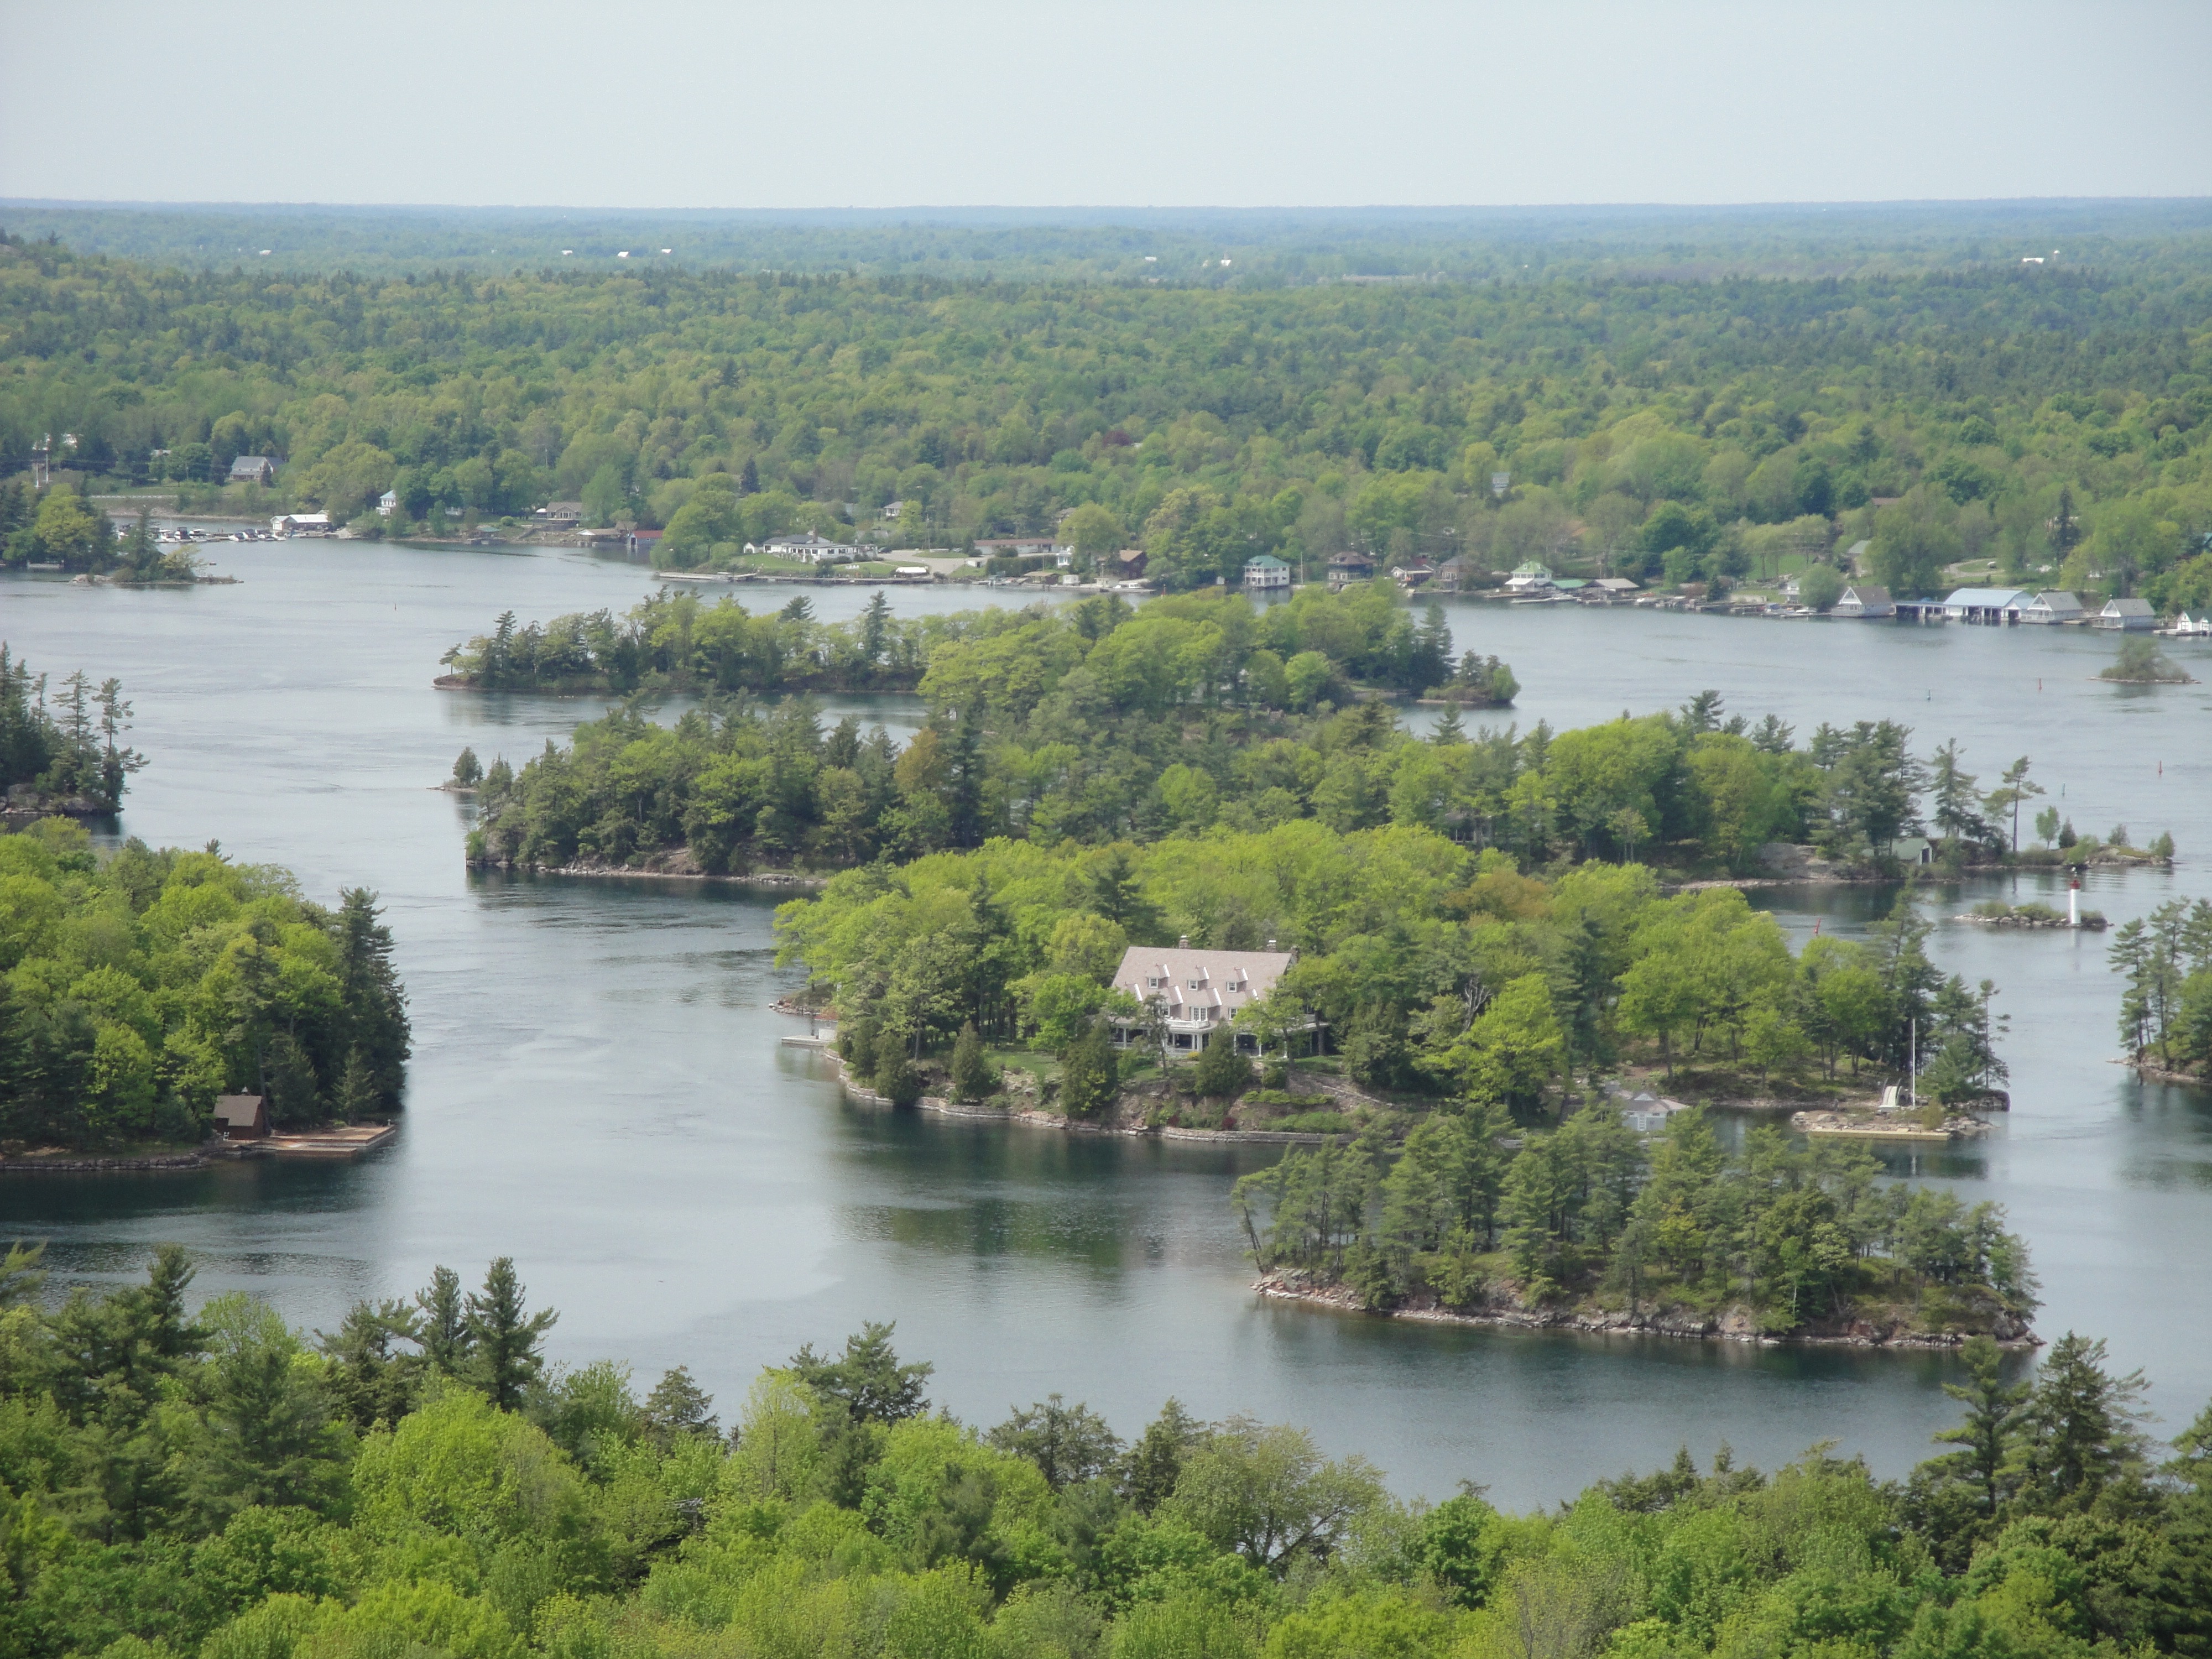
landscape, water, nature, forest, marsh, lake, river, scenery, america, bay, island, reservoir, waterway, wetland, floodplain, habitat, loch, estuary, aerial photography, natural environment, atmospheric phenomenon, thousand island